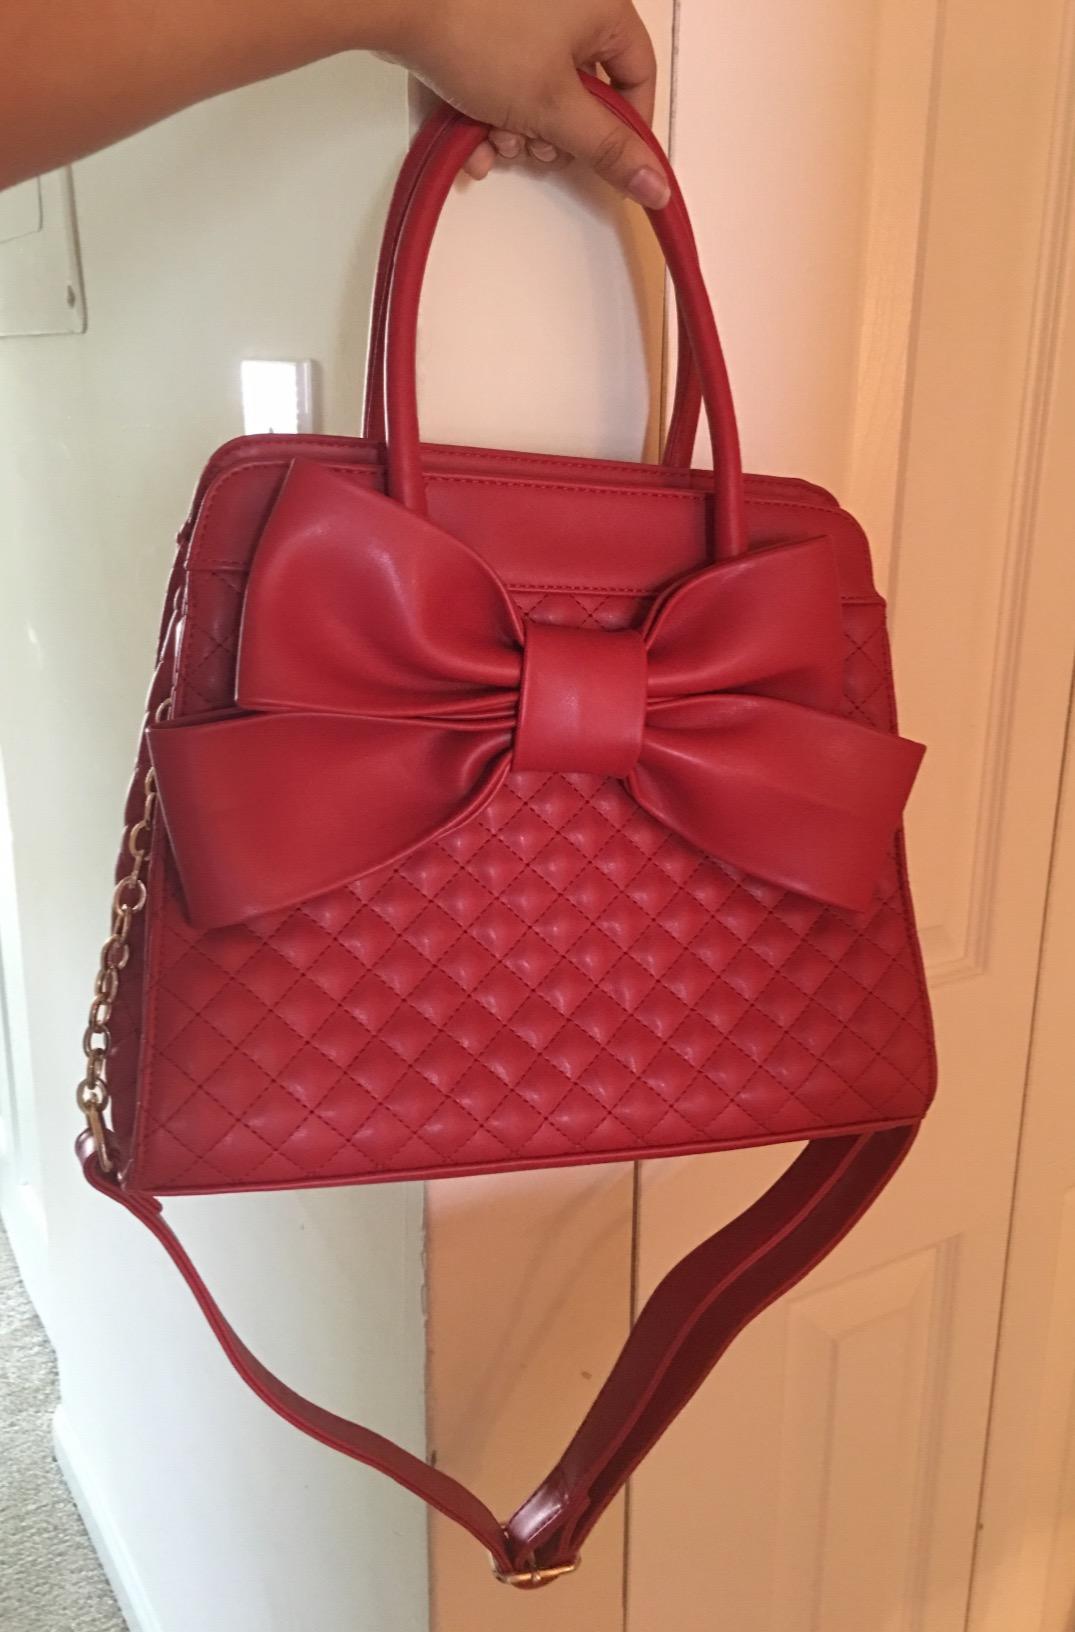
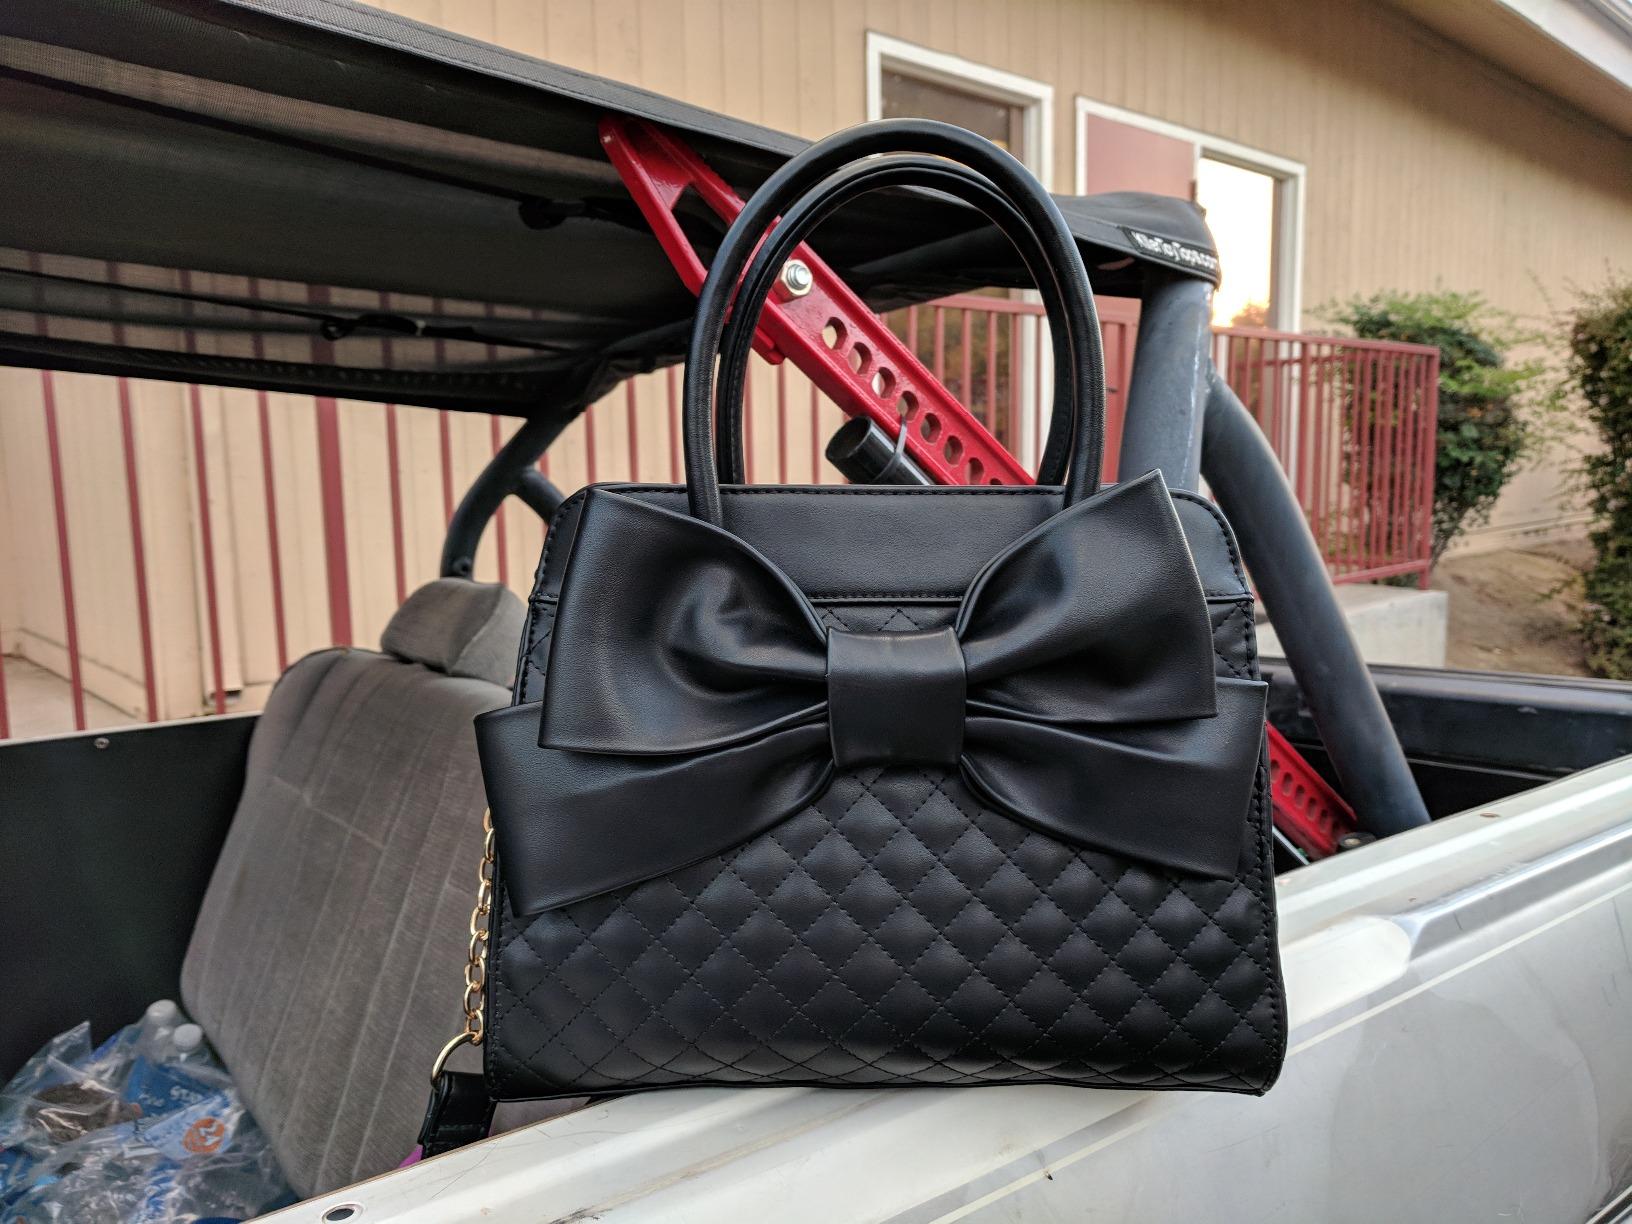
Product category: accessories_handbag
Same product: no